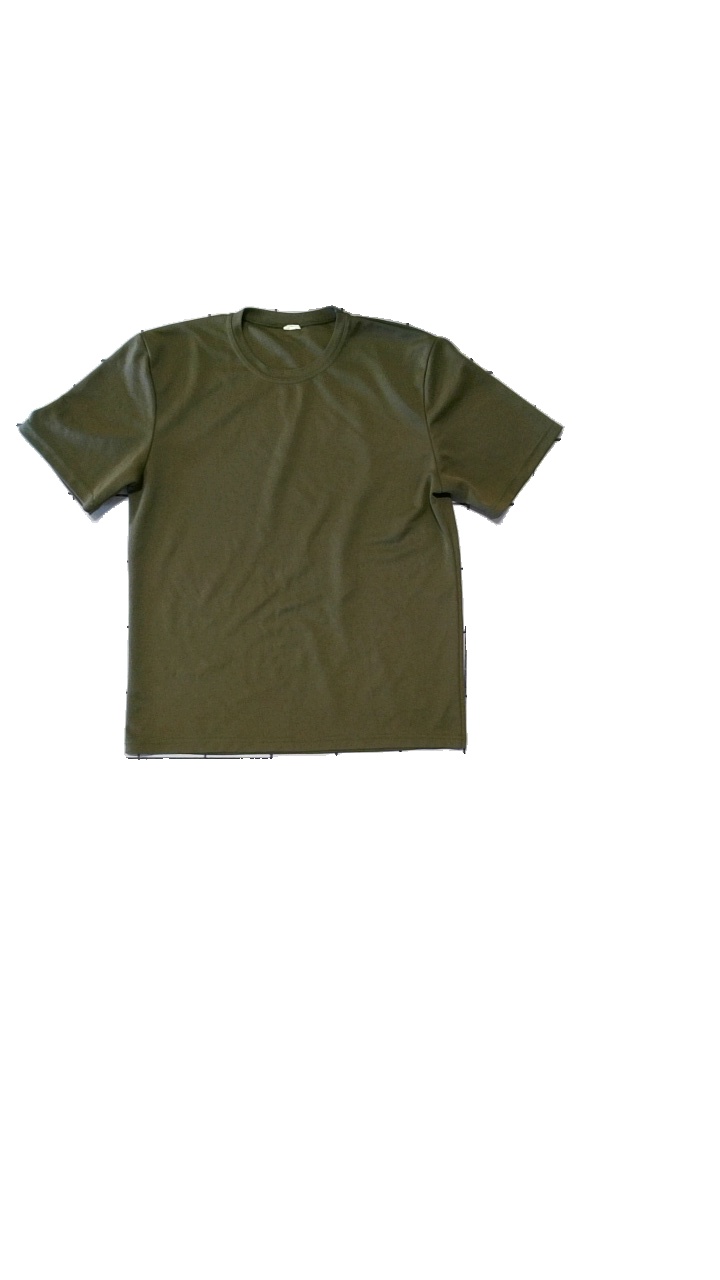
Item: T-shirt (Men)
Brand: Missing
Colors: Green
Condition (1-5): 4
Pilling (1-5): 4
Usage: Reuse
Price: <50